Kakching

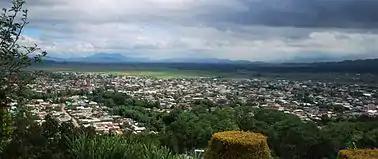
View of Kakching

Kakching ( . ) is located in the southern part of Manipur state. It has an average elevation of 776 metres (2545 feet).